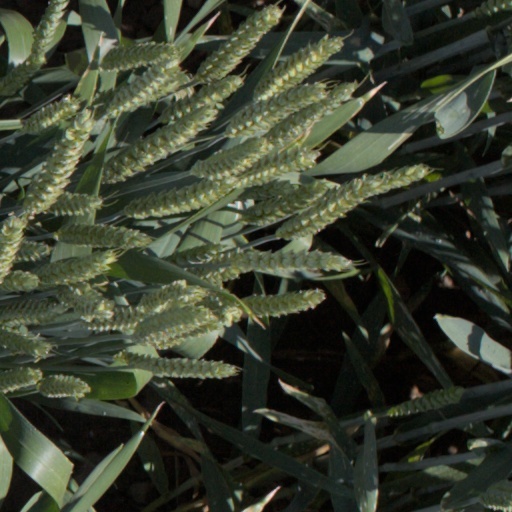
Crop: wheat